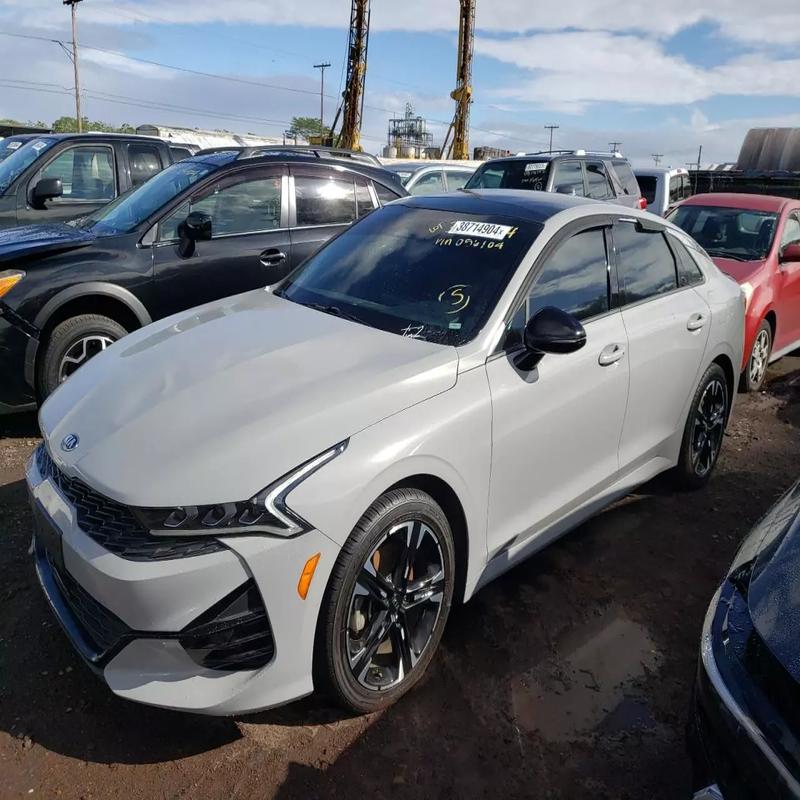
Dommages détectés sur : capot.
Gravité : mineur